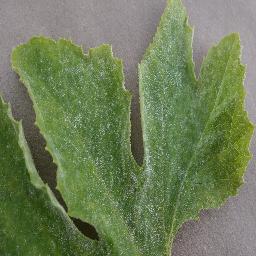
Label: Squash___Powdery_mildew